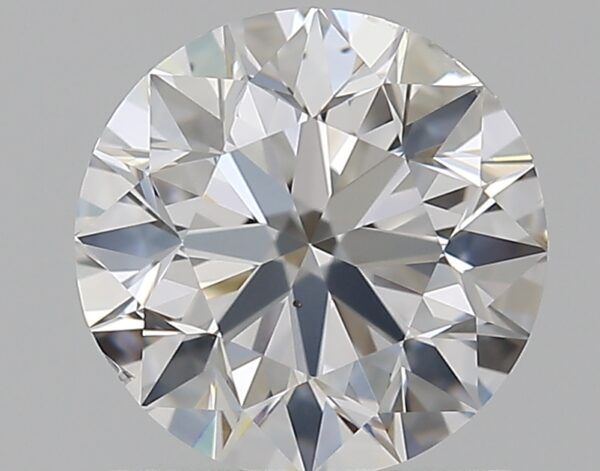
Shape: round
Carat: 0.9
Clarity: SI1
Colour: E
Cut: EX
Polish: EX
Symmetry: VG
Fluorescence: F
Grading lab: GIA
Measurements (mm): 6.1 x 6.14 x 3.87